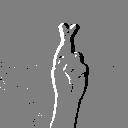
ASL letter: r